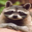
Label: raccoon